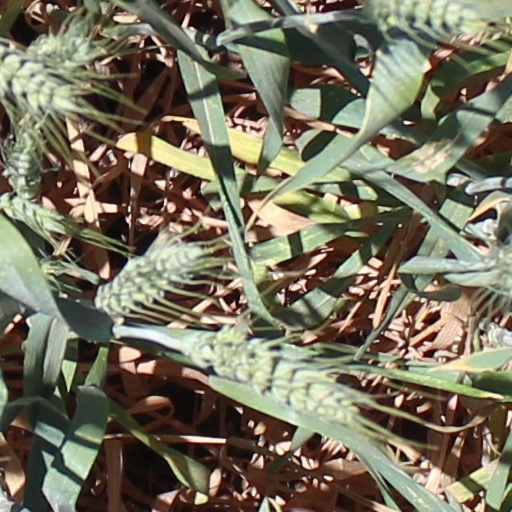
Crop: wheat